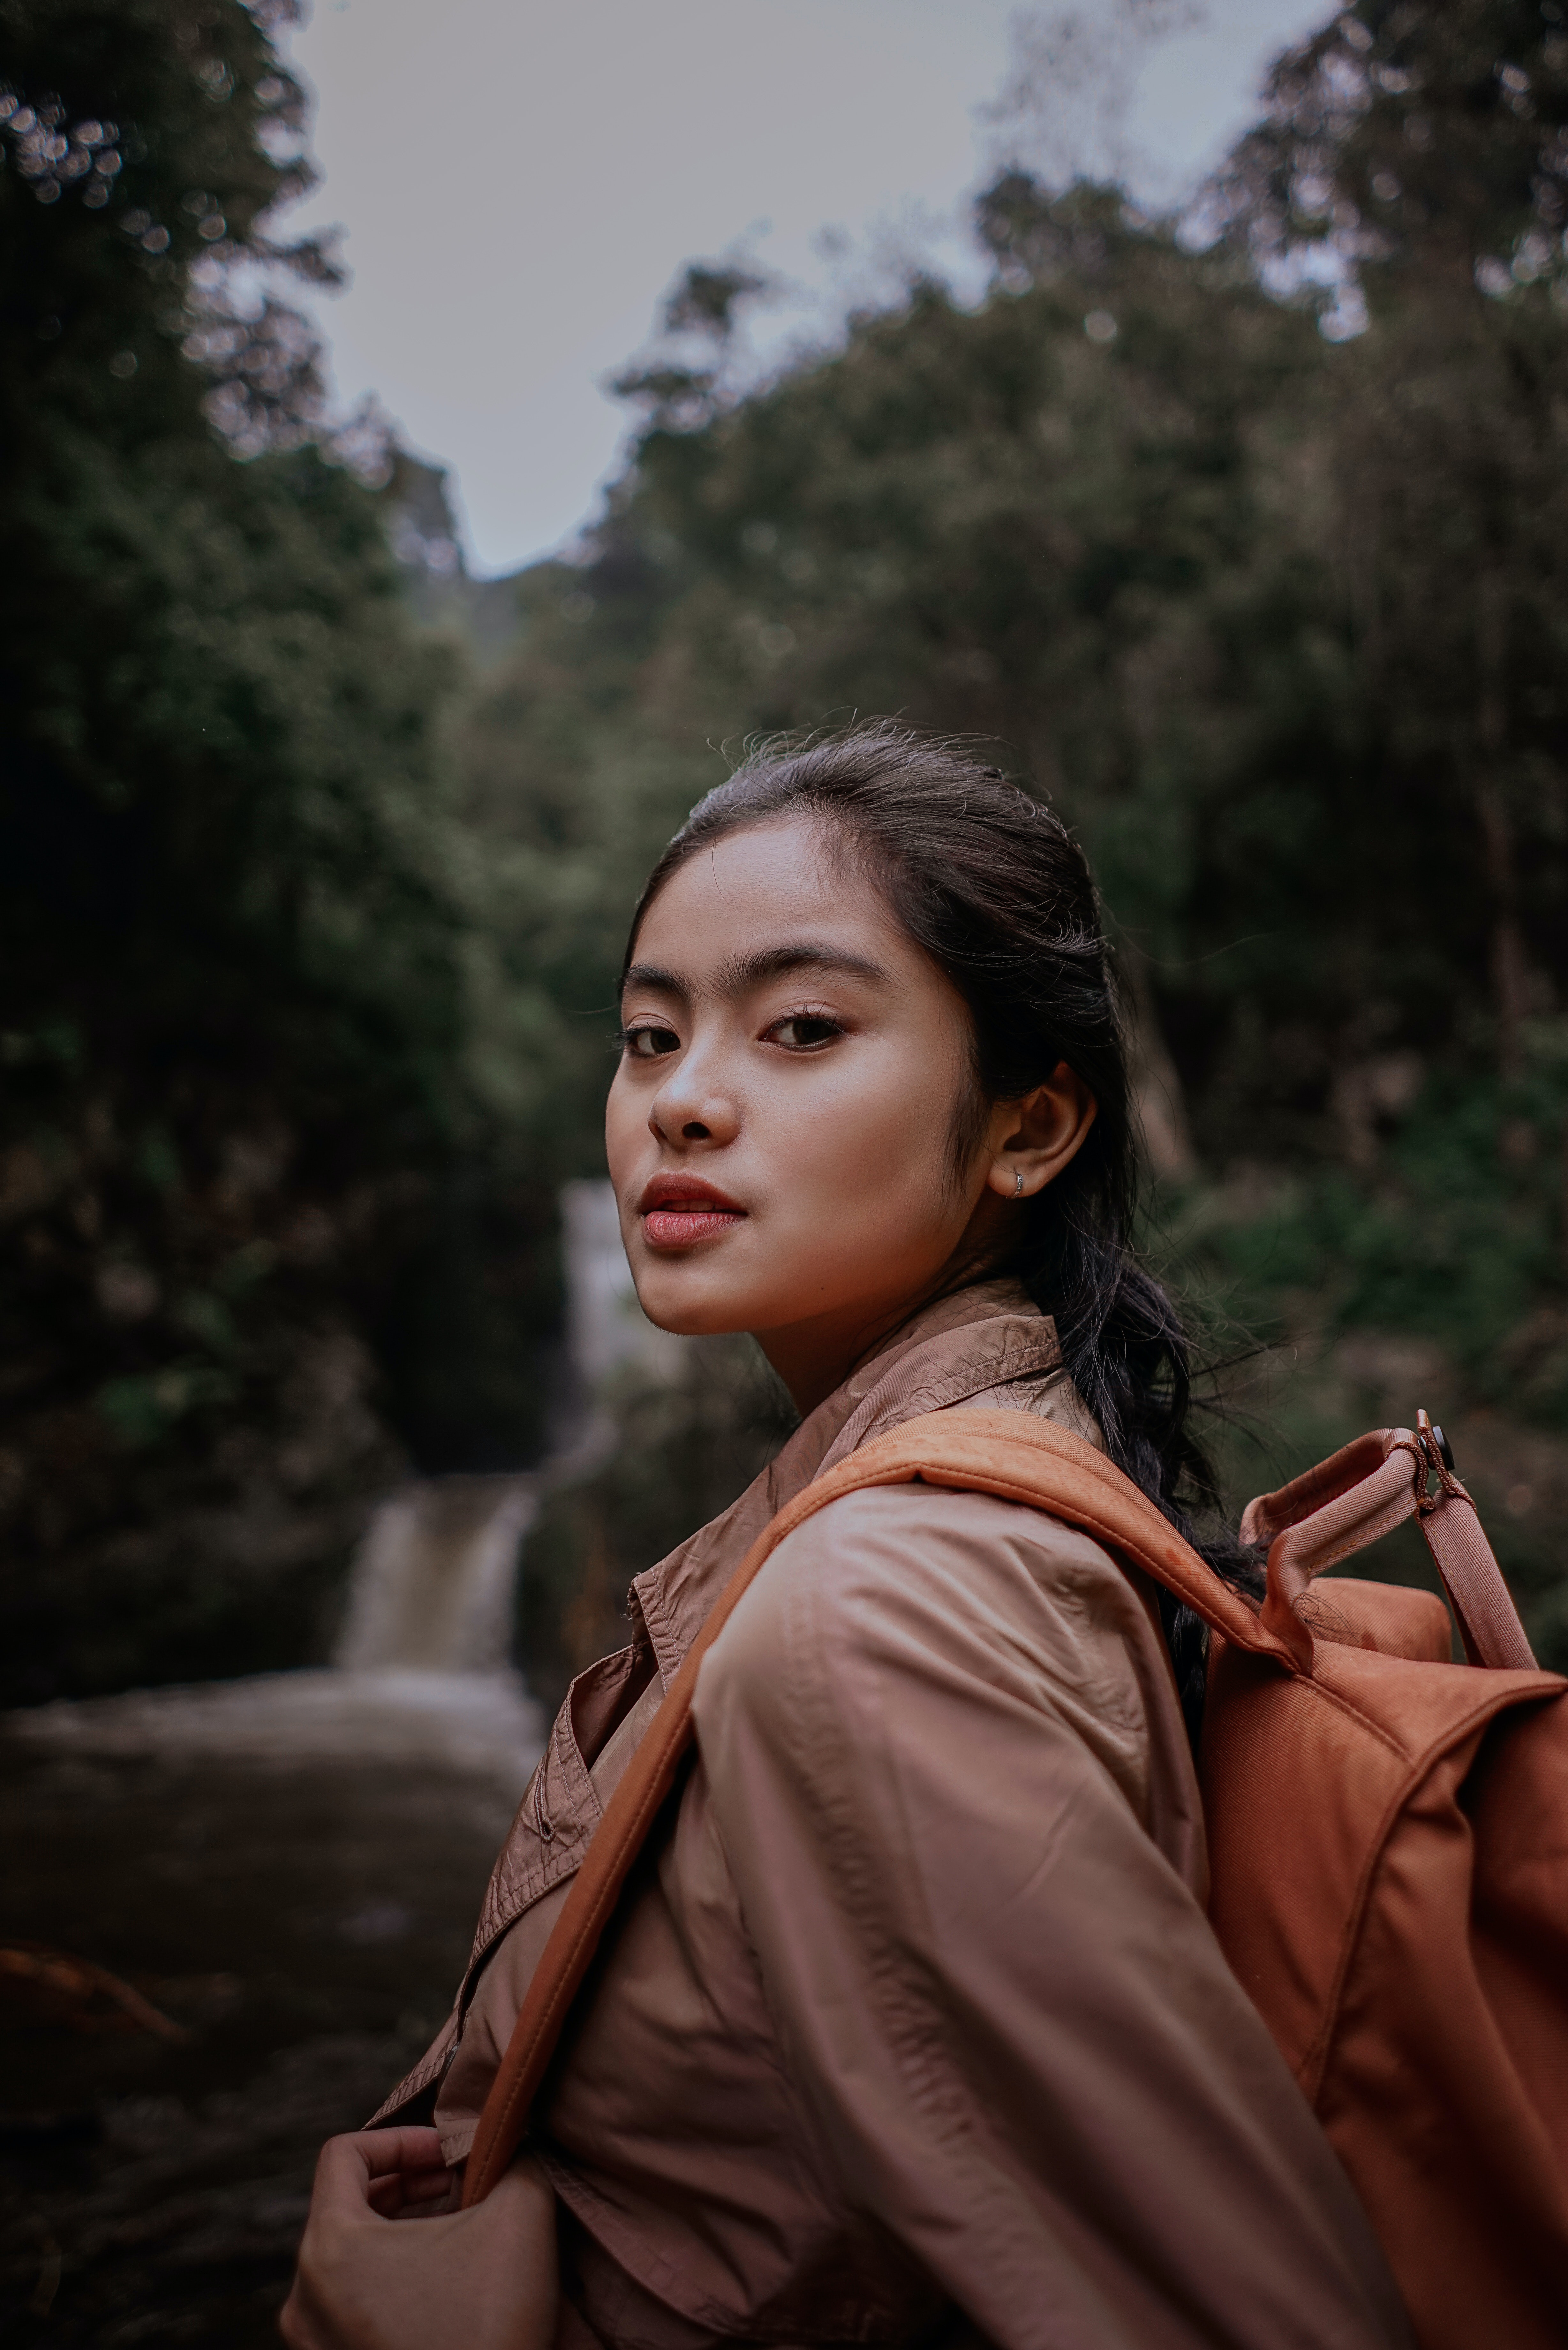
woman, lip, shoulder, flash photography, plant, street fashion, People in nature, tree, happy, grass, wood, Luggage and bags, travel, long hair, bag, fashion design, jewellery, formal wear, sitting, forest, brown hair, necklace, fur, landscape, leisure, portrait photography, portrait, photo shoot, autumn, tradition, handbag